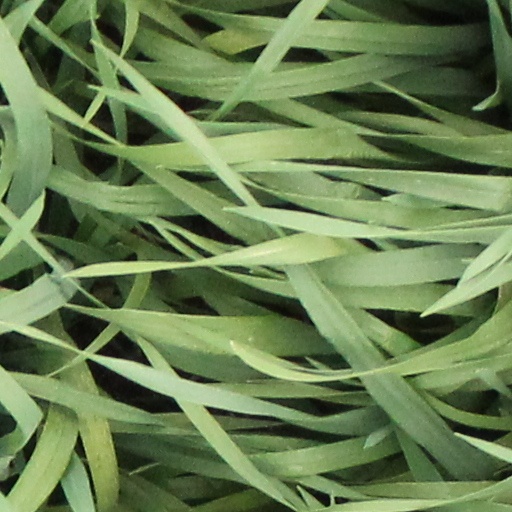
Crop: wheat